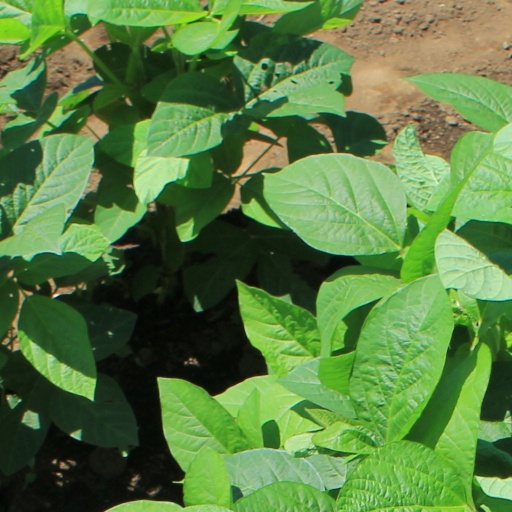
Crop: soybean